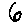
Label: 6